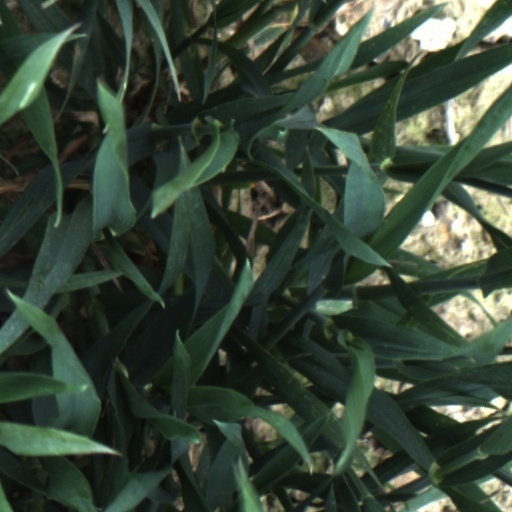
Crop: wheat